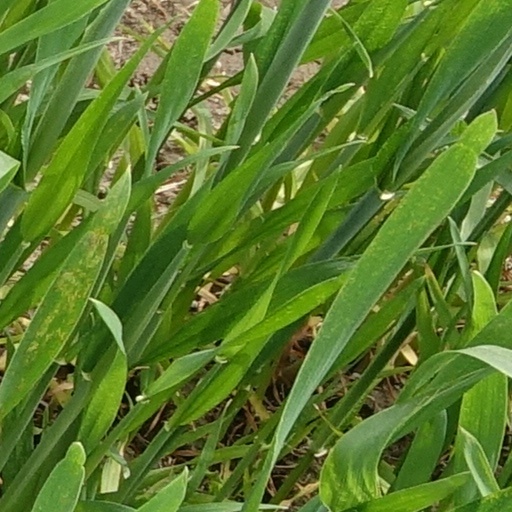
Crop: wheat